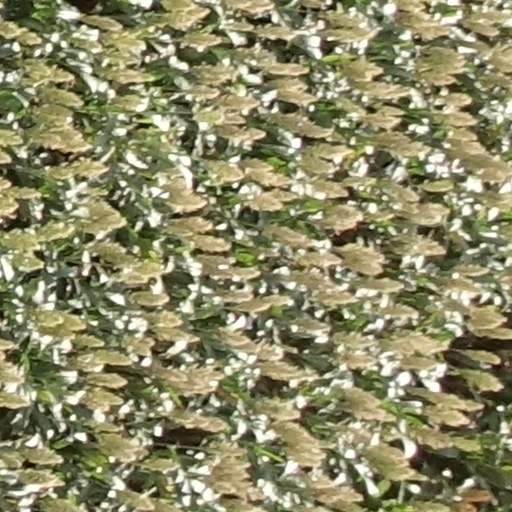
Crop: sorghum